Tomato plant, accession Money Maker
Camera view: horizontal (90 deg, fisheye); turntable rotation: 150 degrees
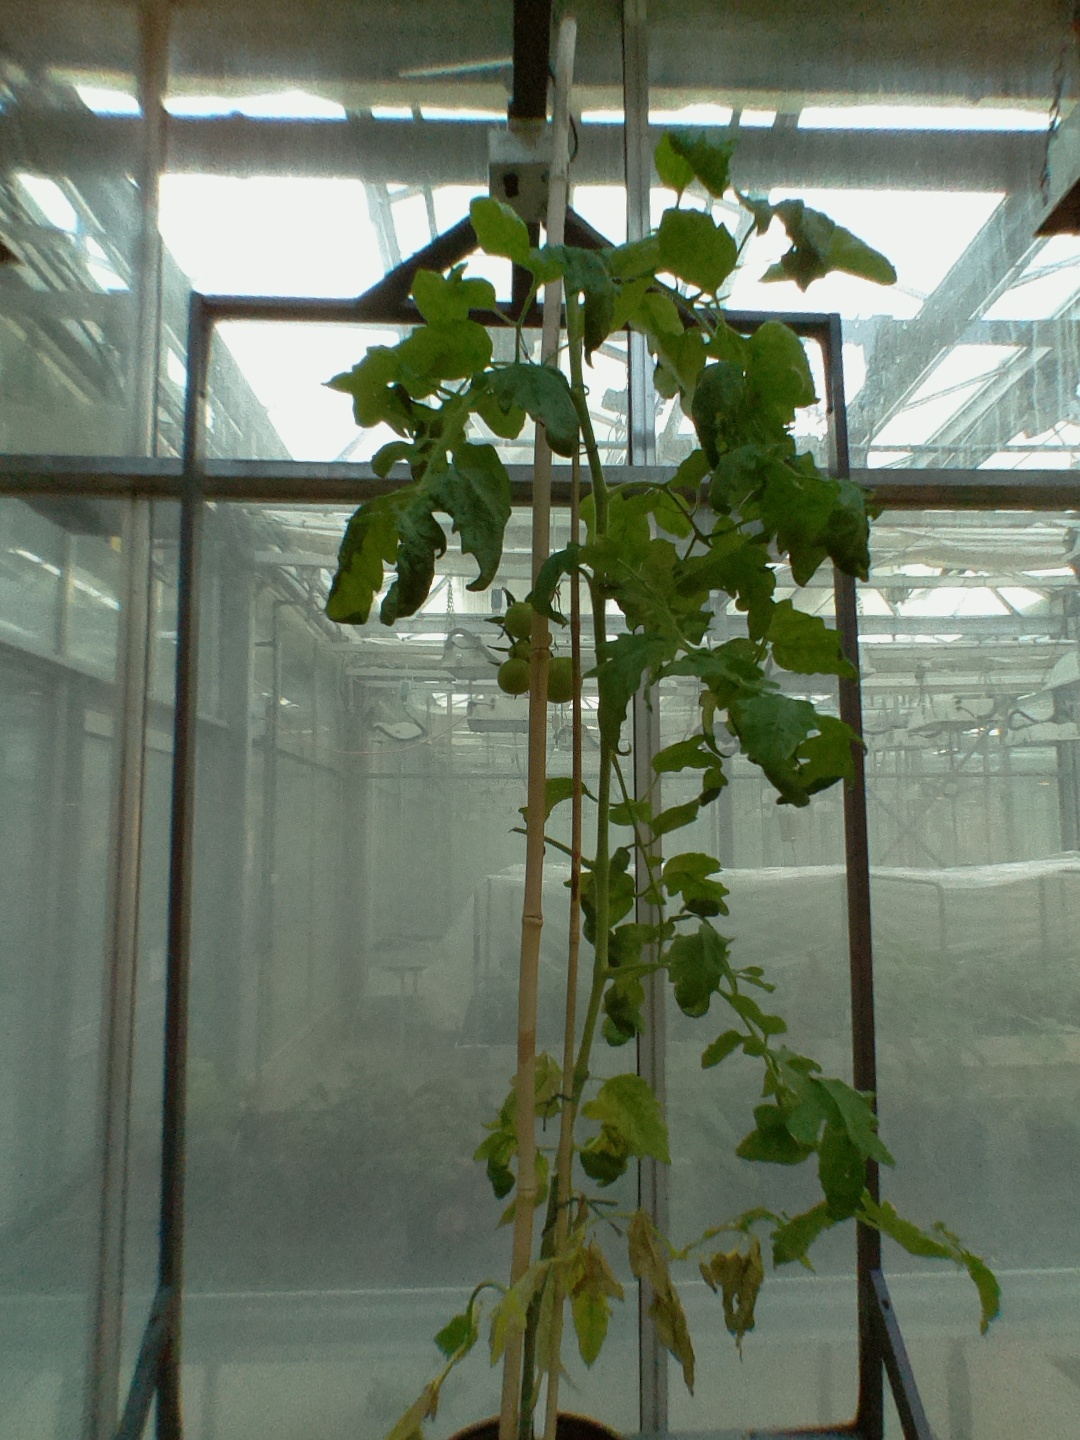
BBCH growth stage 75: 50%-60% of final fruit size